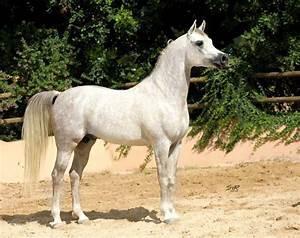
horse